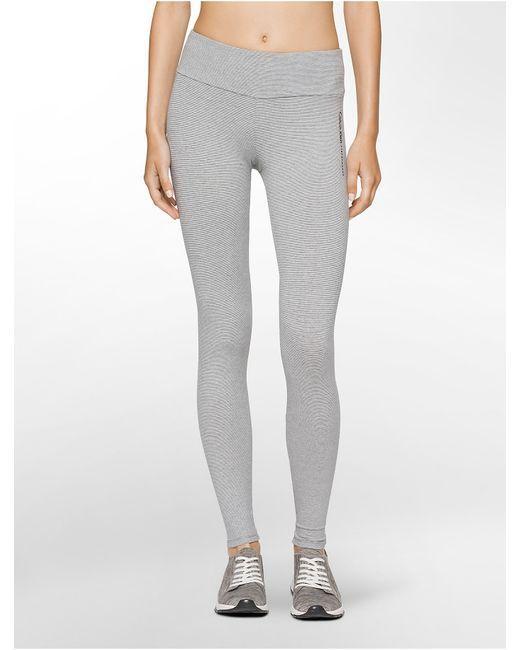
Damen hoch taillierte Knöchellegging, hellgrau meliert